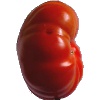
Label: Tomato 3